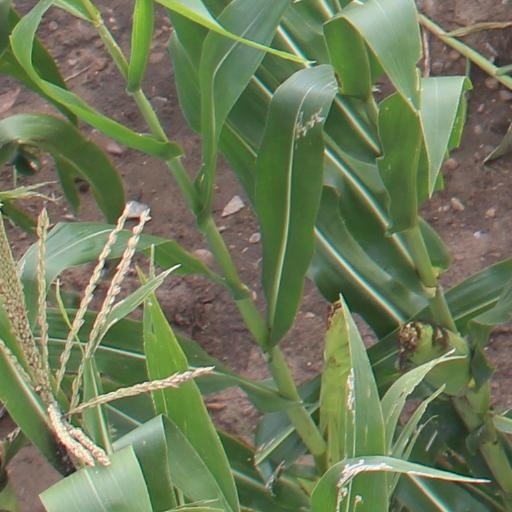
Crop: maize; corn